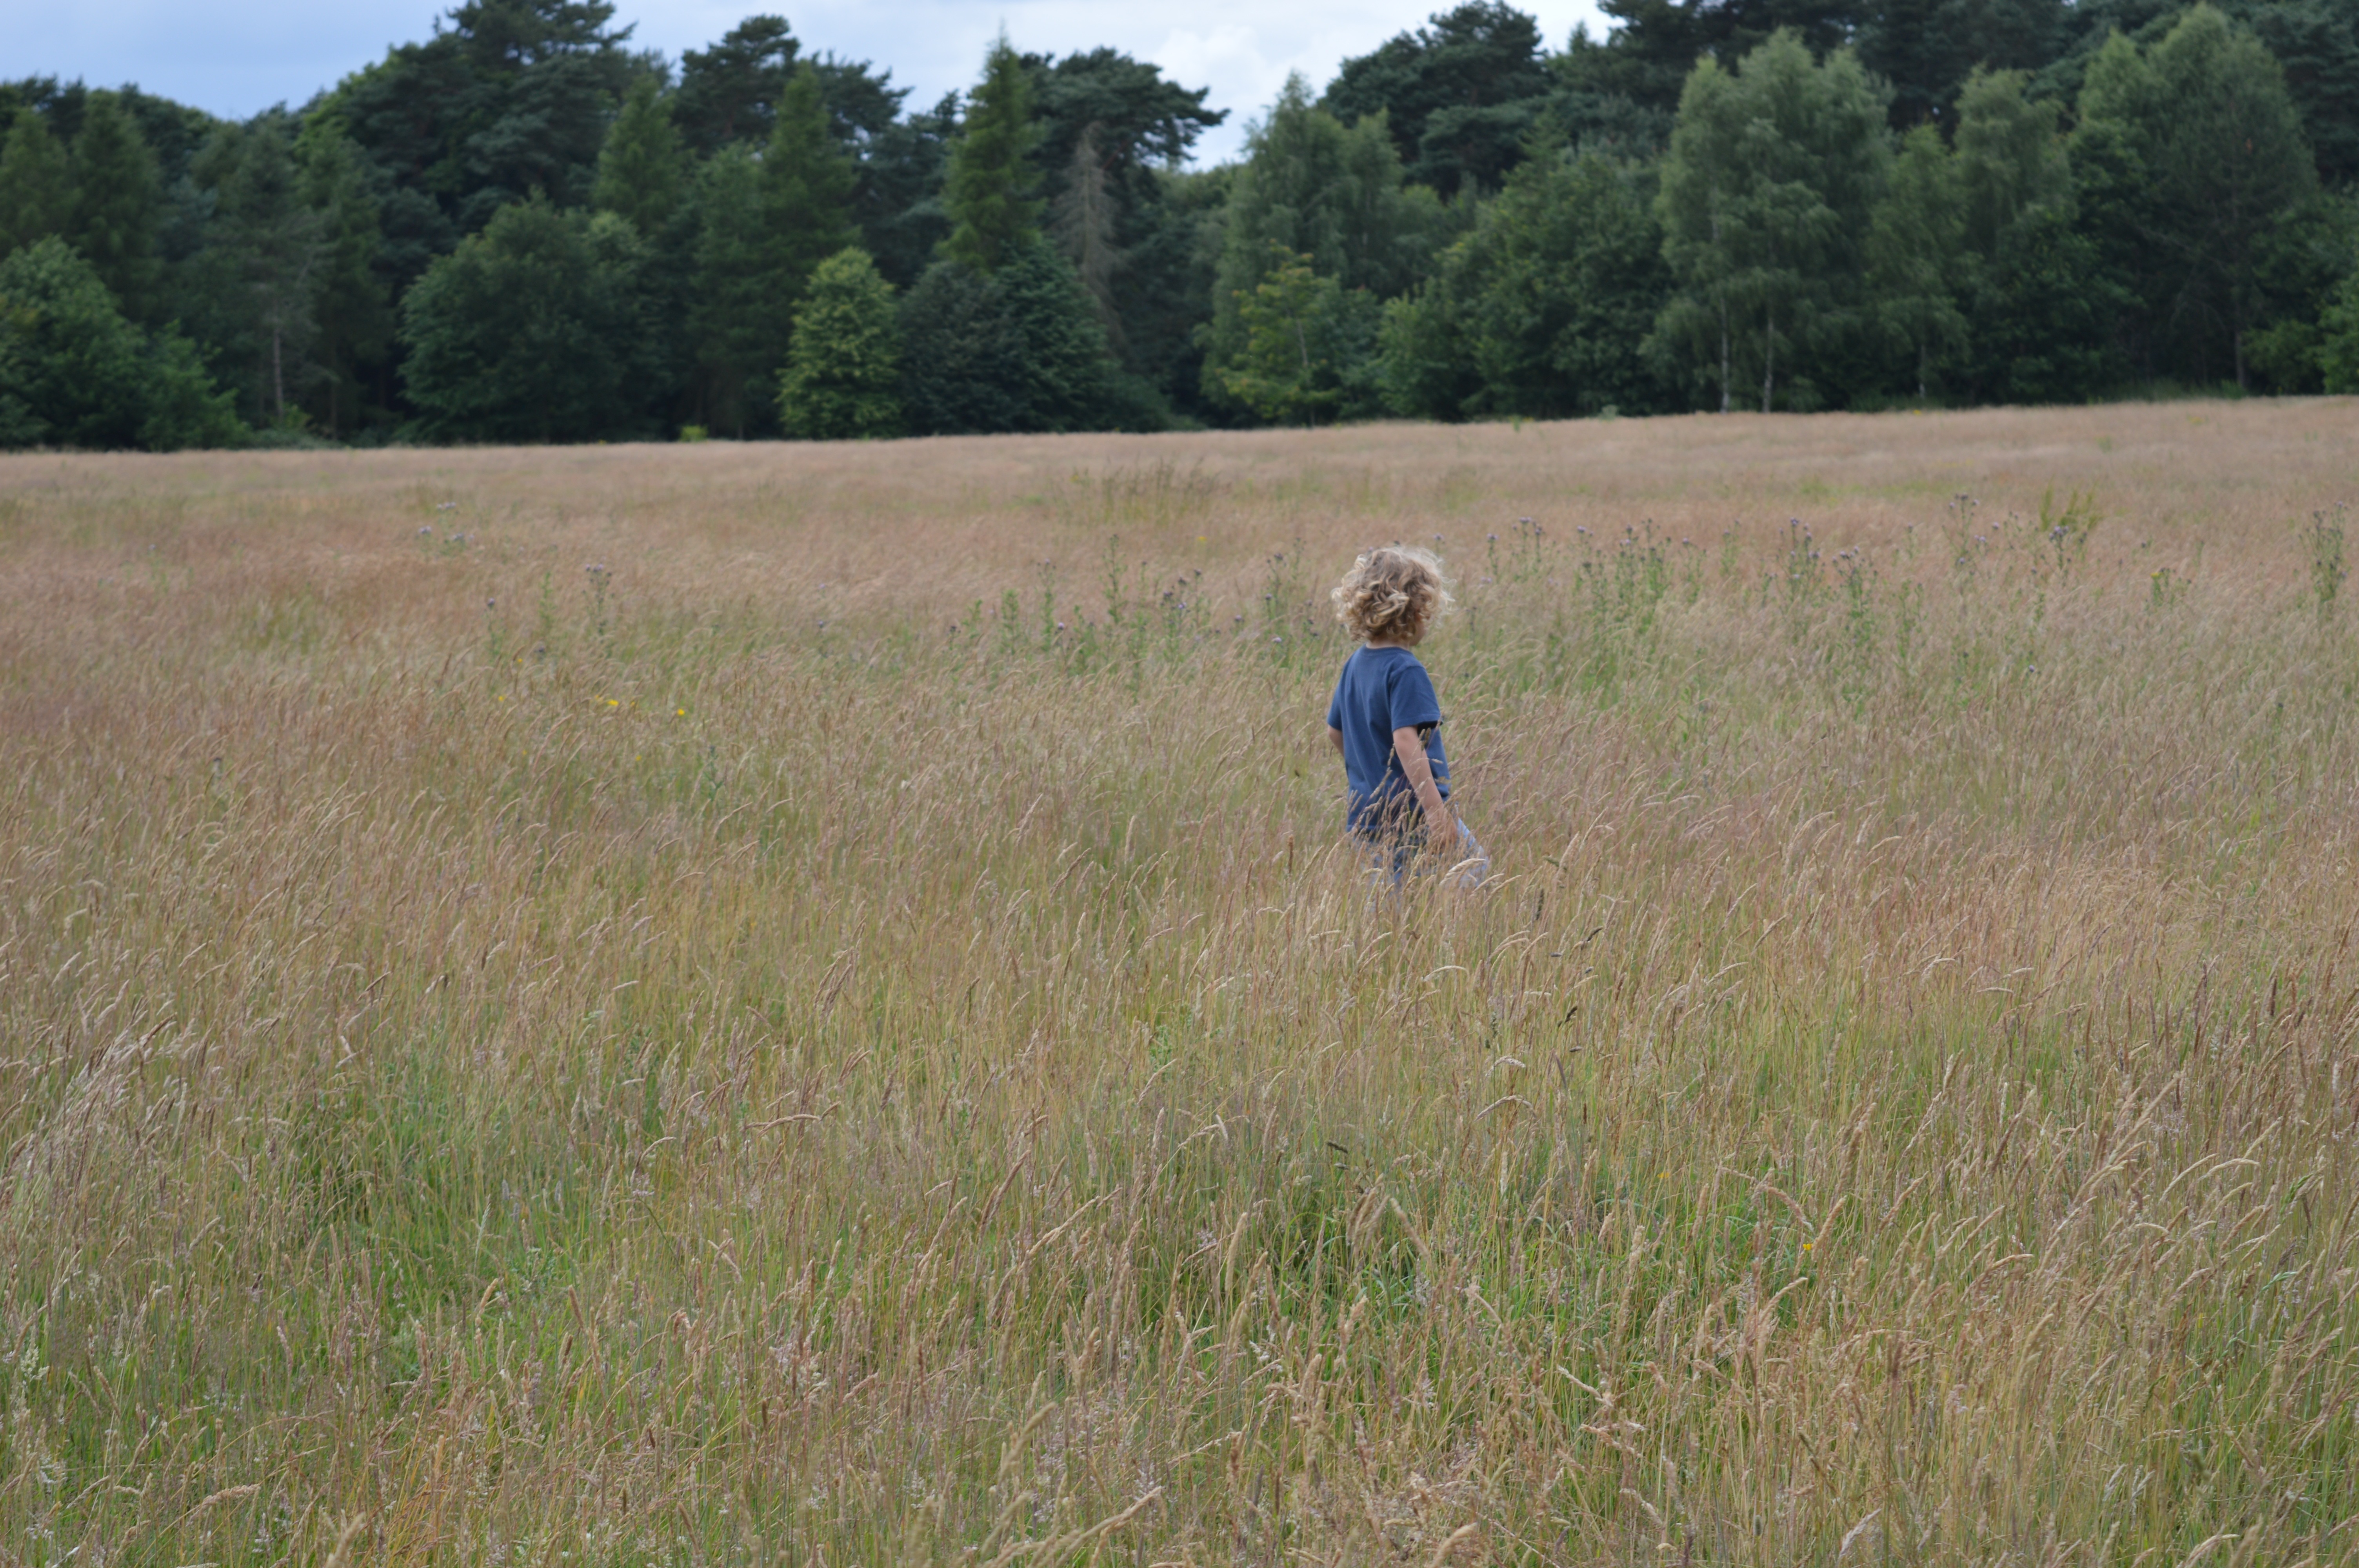
nature, grass, person, people, field, meadow, prairie, play, boy, kid, cute, summer, young, pasture, child, playing, curly hair, childhood, plain, caucasian, family, fields, fun, happy, grassland, toddler, wetland, joy, habitat, ecosystem, curly, happy children, preschool, happy kid, happy child, children playing, rural area, coventry, kids playing, little boy, family playing, preschool children, toddlers playing, natural environment, grass family, coombe abbey